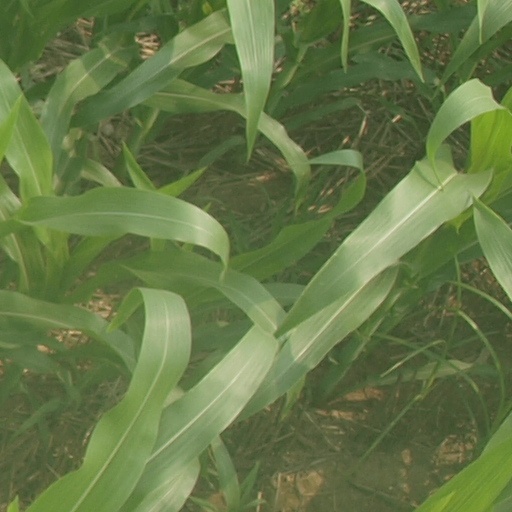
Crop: maize; corn